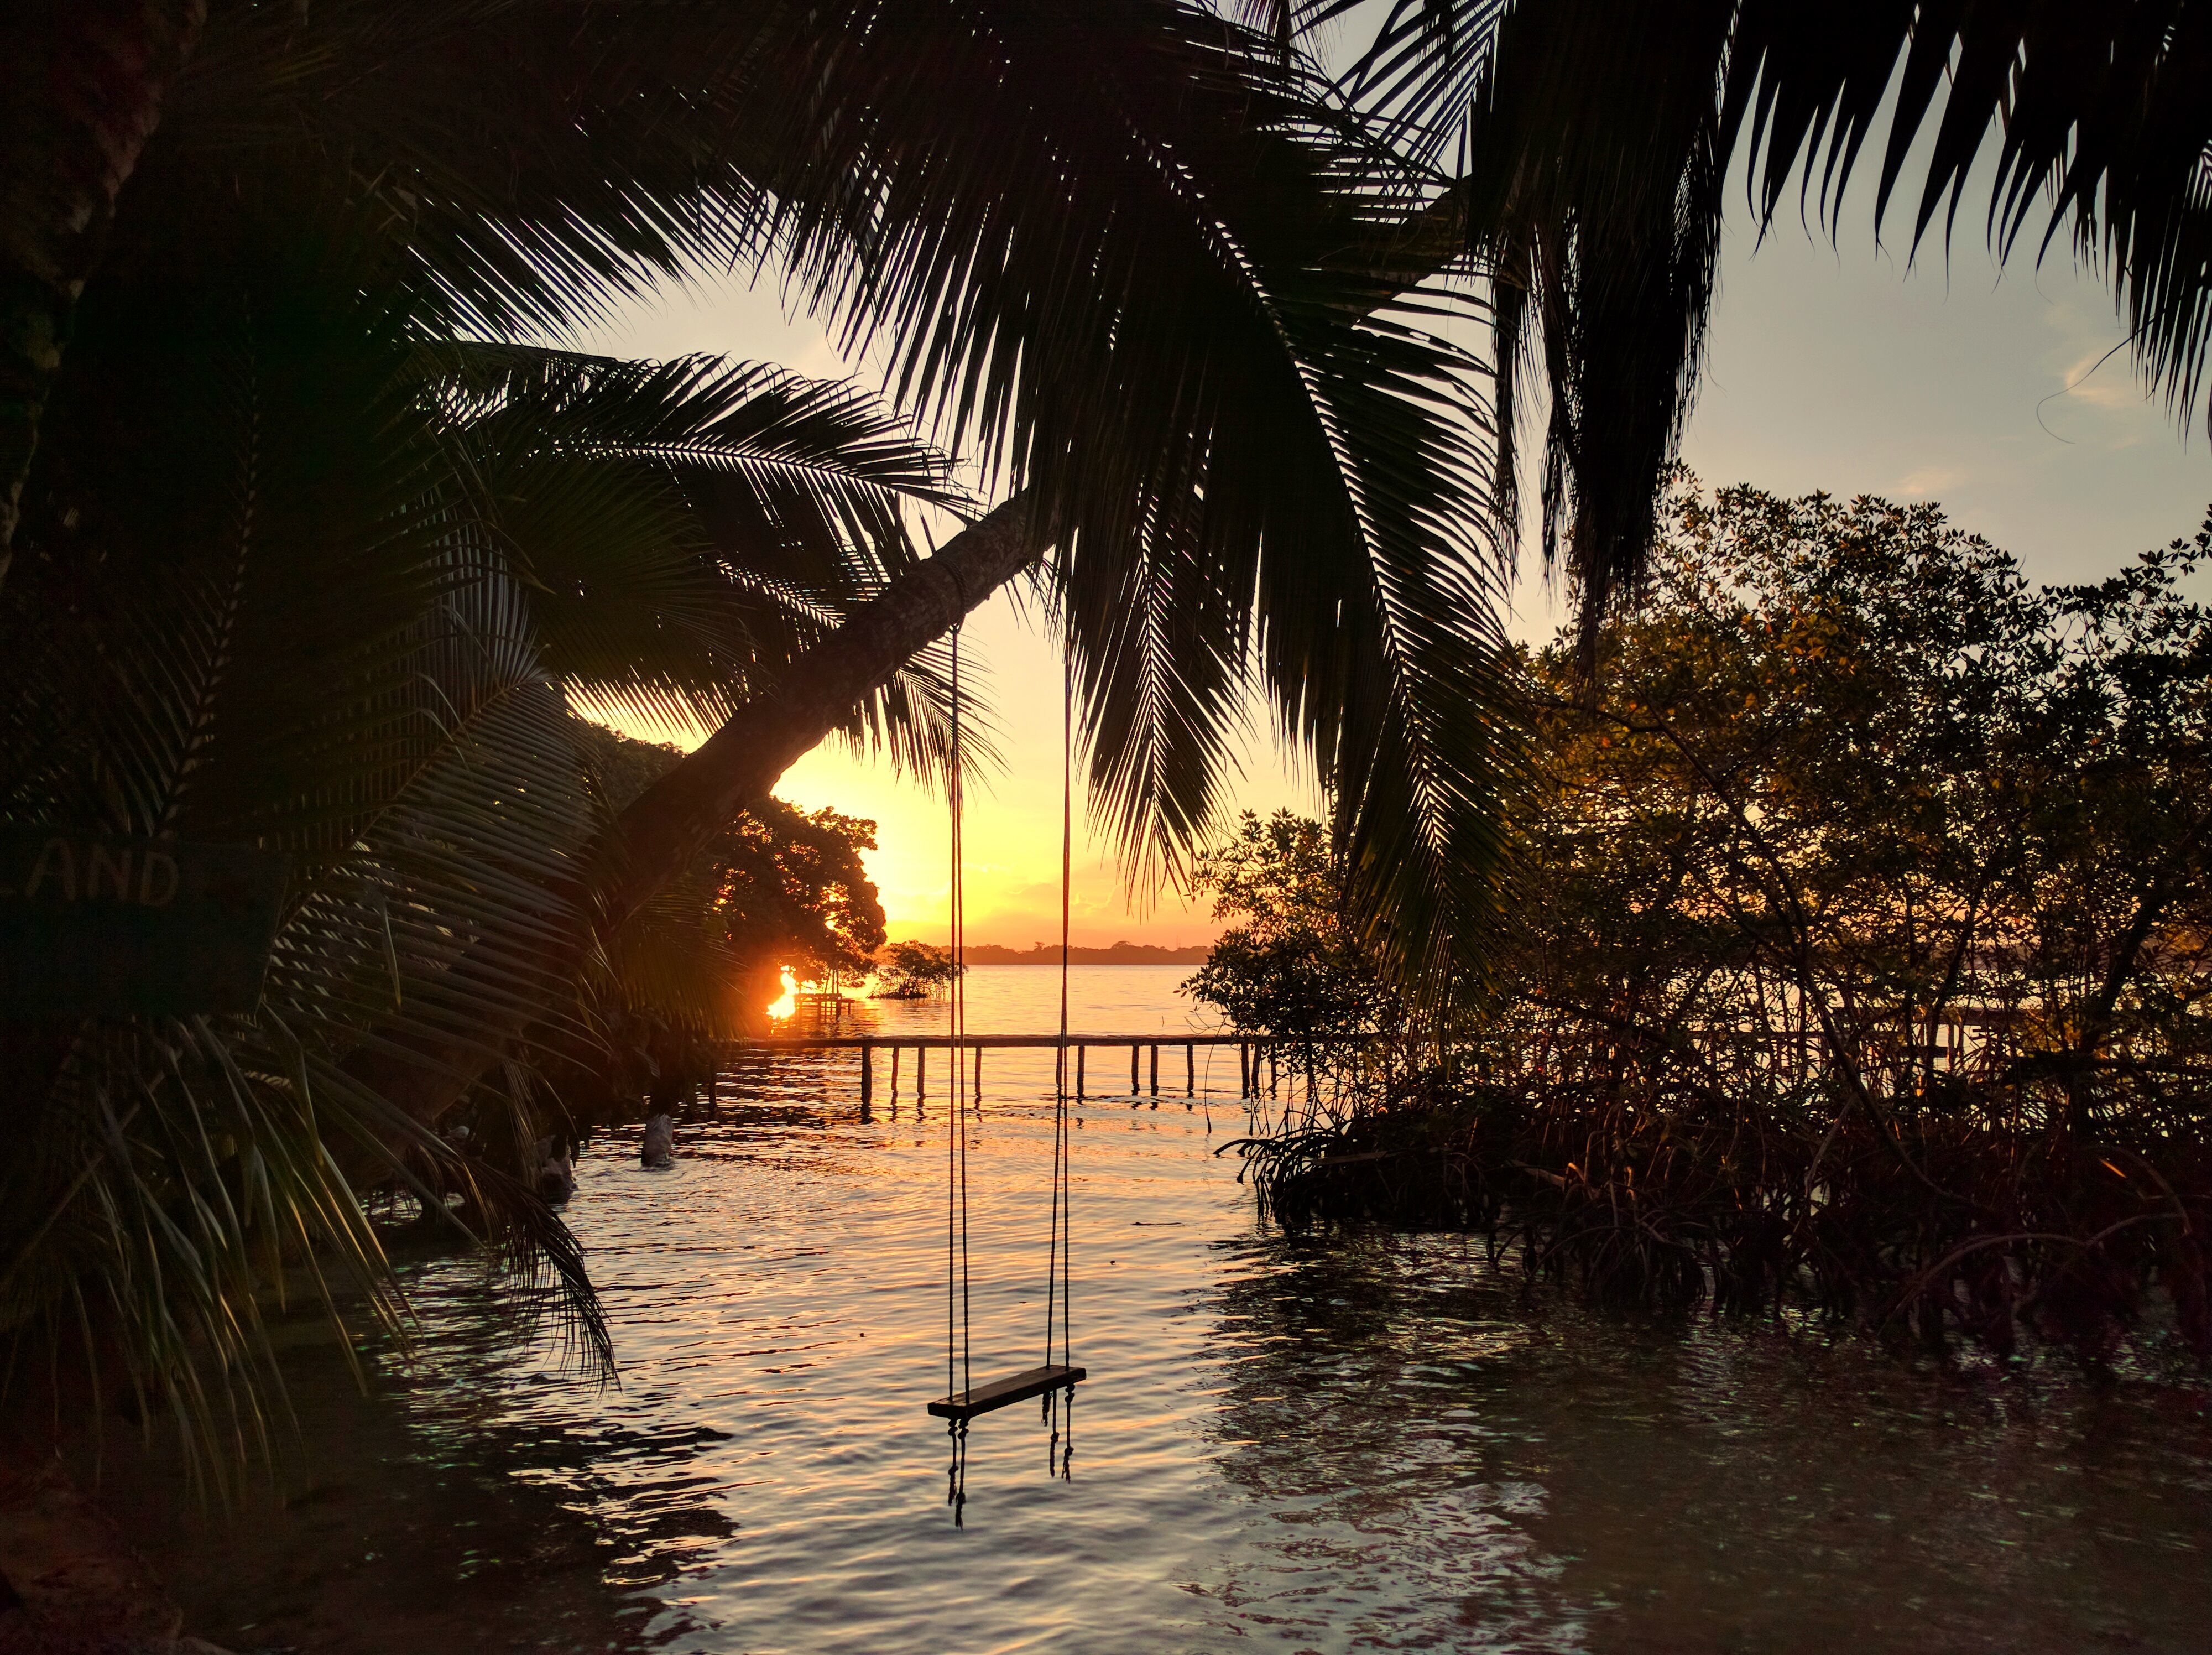
tree, sunset, night, sunlight, morning, dusk, evening, reflection, tropics, arecales